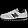
Label: Sneaker